Boy Kemper

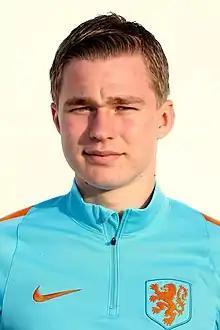
Kemper with Netherlands U-18 in 2017

Boy Kemper (born 21 June 1999) is a Dutch professional footballer who plays as a left-back for club NAC Breda.